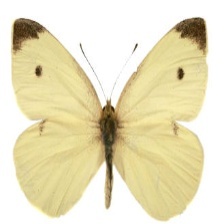
Species: CABBAGE WHITE
Butterfly family (ImageNet category): cabbage_butterfly